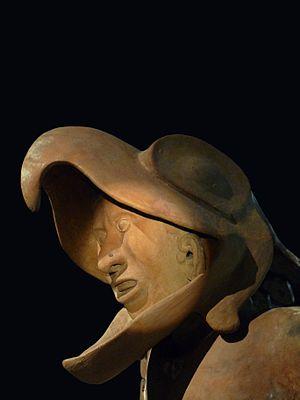
L'armée aztèque était l'armée du peuple aztèque, qui, après sa triple alliance avec les « altepeme » de Texcoco et Tlacopan, a imposé la plus importante politique d'expansionnisme militaire qu'ait connu la Mésoamérique, au point de former ainsi le plus vaste empire de l'époque postclassique.
Les guerriers aigles étaient une classe particulière de l'infanterie de l'armée aztèque. Ils représentaient, avec les guerriers jaguars, l'élite combattants.